Rimfire ammunition

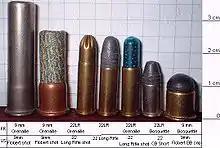
9 mm Flobert shot, 9 mm Flobert shot, .22 Long Rifle shot, .22 Long Rifle, .22 Long Rifle shot, .22 CB Short, and 9 mm Flobert BB cap

Some .22 caliber rimfire cartridges are loaded with a small amount of No. 11 or No. 12 shot (about ). This "snake shot" is only marginally effective in close ranges, and is usually used for shooting snakes, rats or other small animals. It is also useful for shooting birds inside storage buildings as it will not penetrate walls or ceilings. At a distance of about , which is about the maximum effective range, the pattern is about in diameter from a standard rifle. Special smoothbore shotguns, such as the "Marlin Model 25MG garden gun, can produce effective patterns out to using .22 WMR shotshells, which hold of No. 11 or No. 12 shot contained in a plastic capsule.